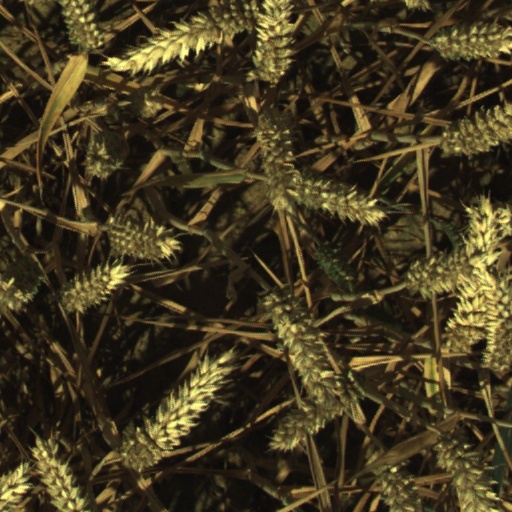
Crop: wheat